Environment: real
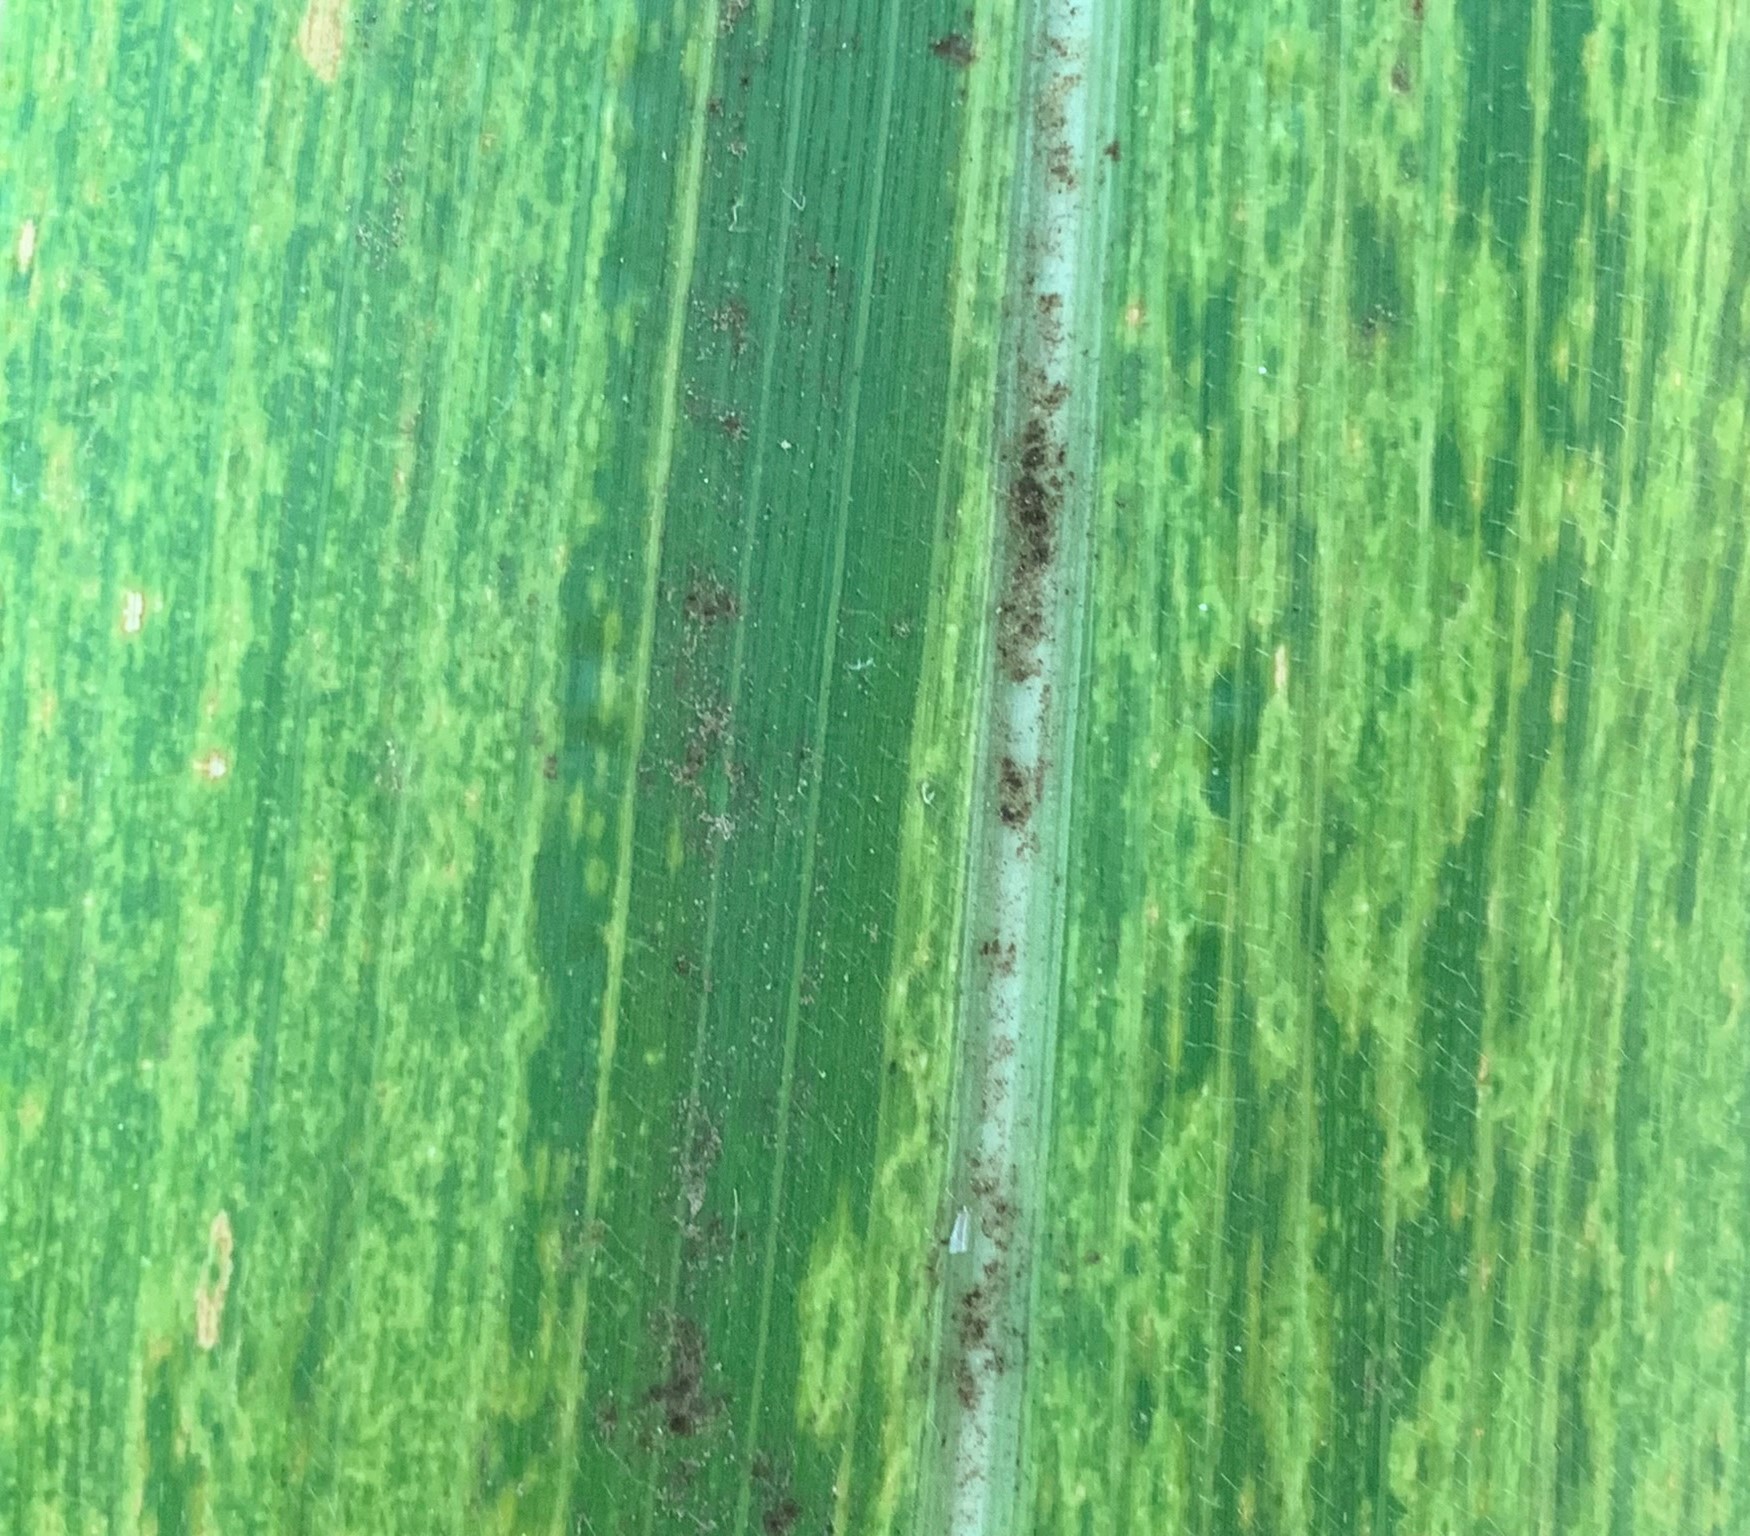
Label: lethal_necrosis